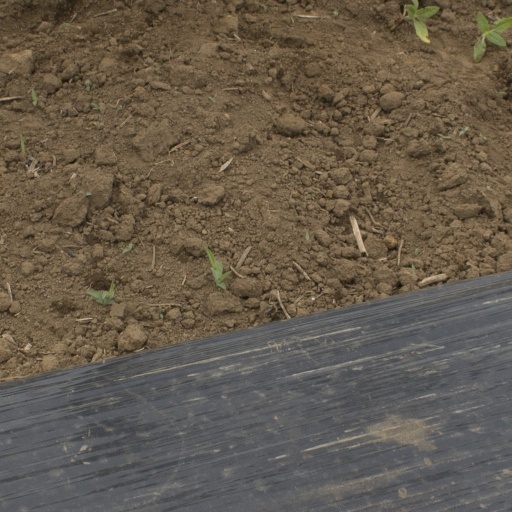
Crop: Jerusalem artichoke